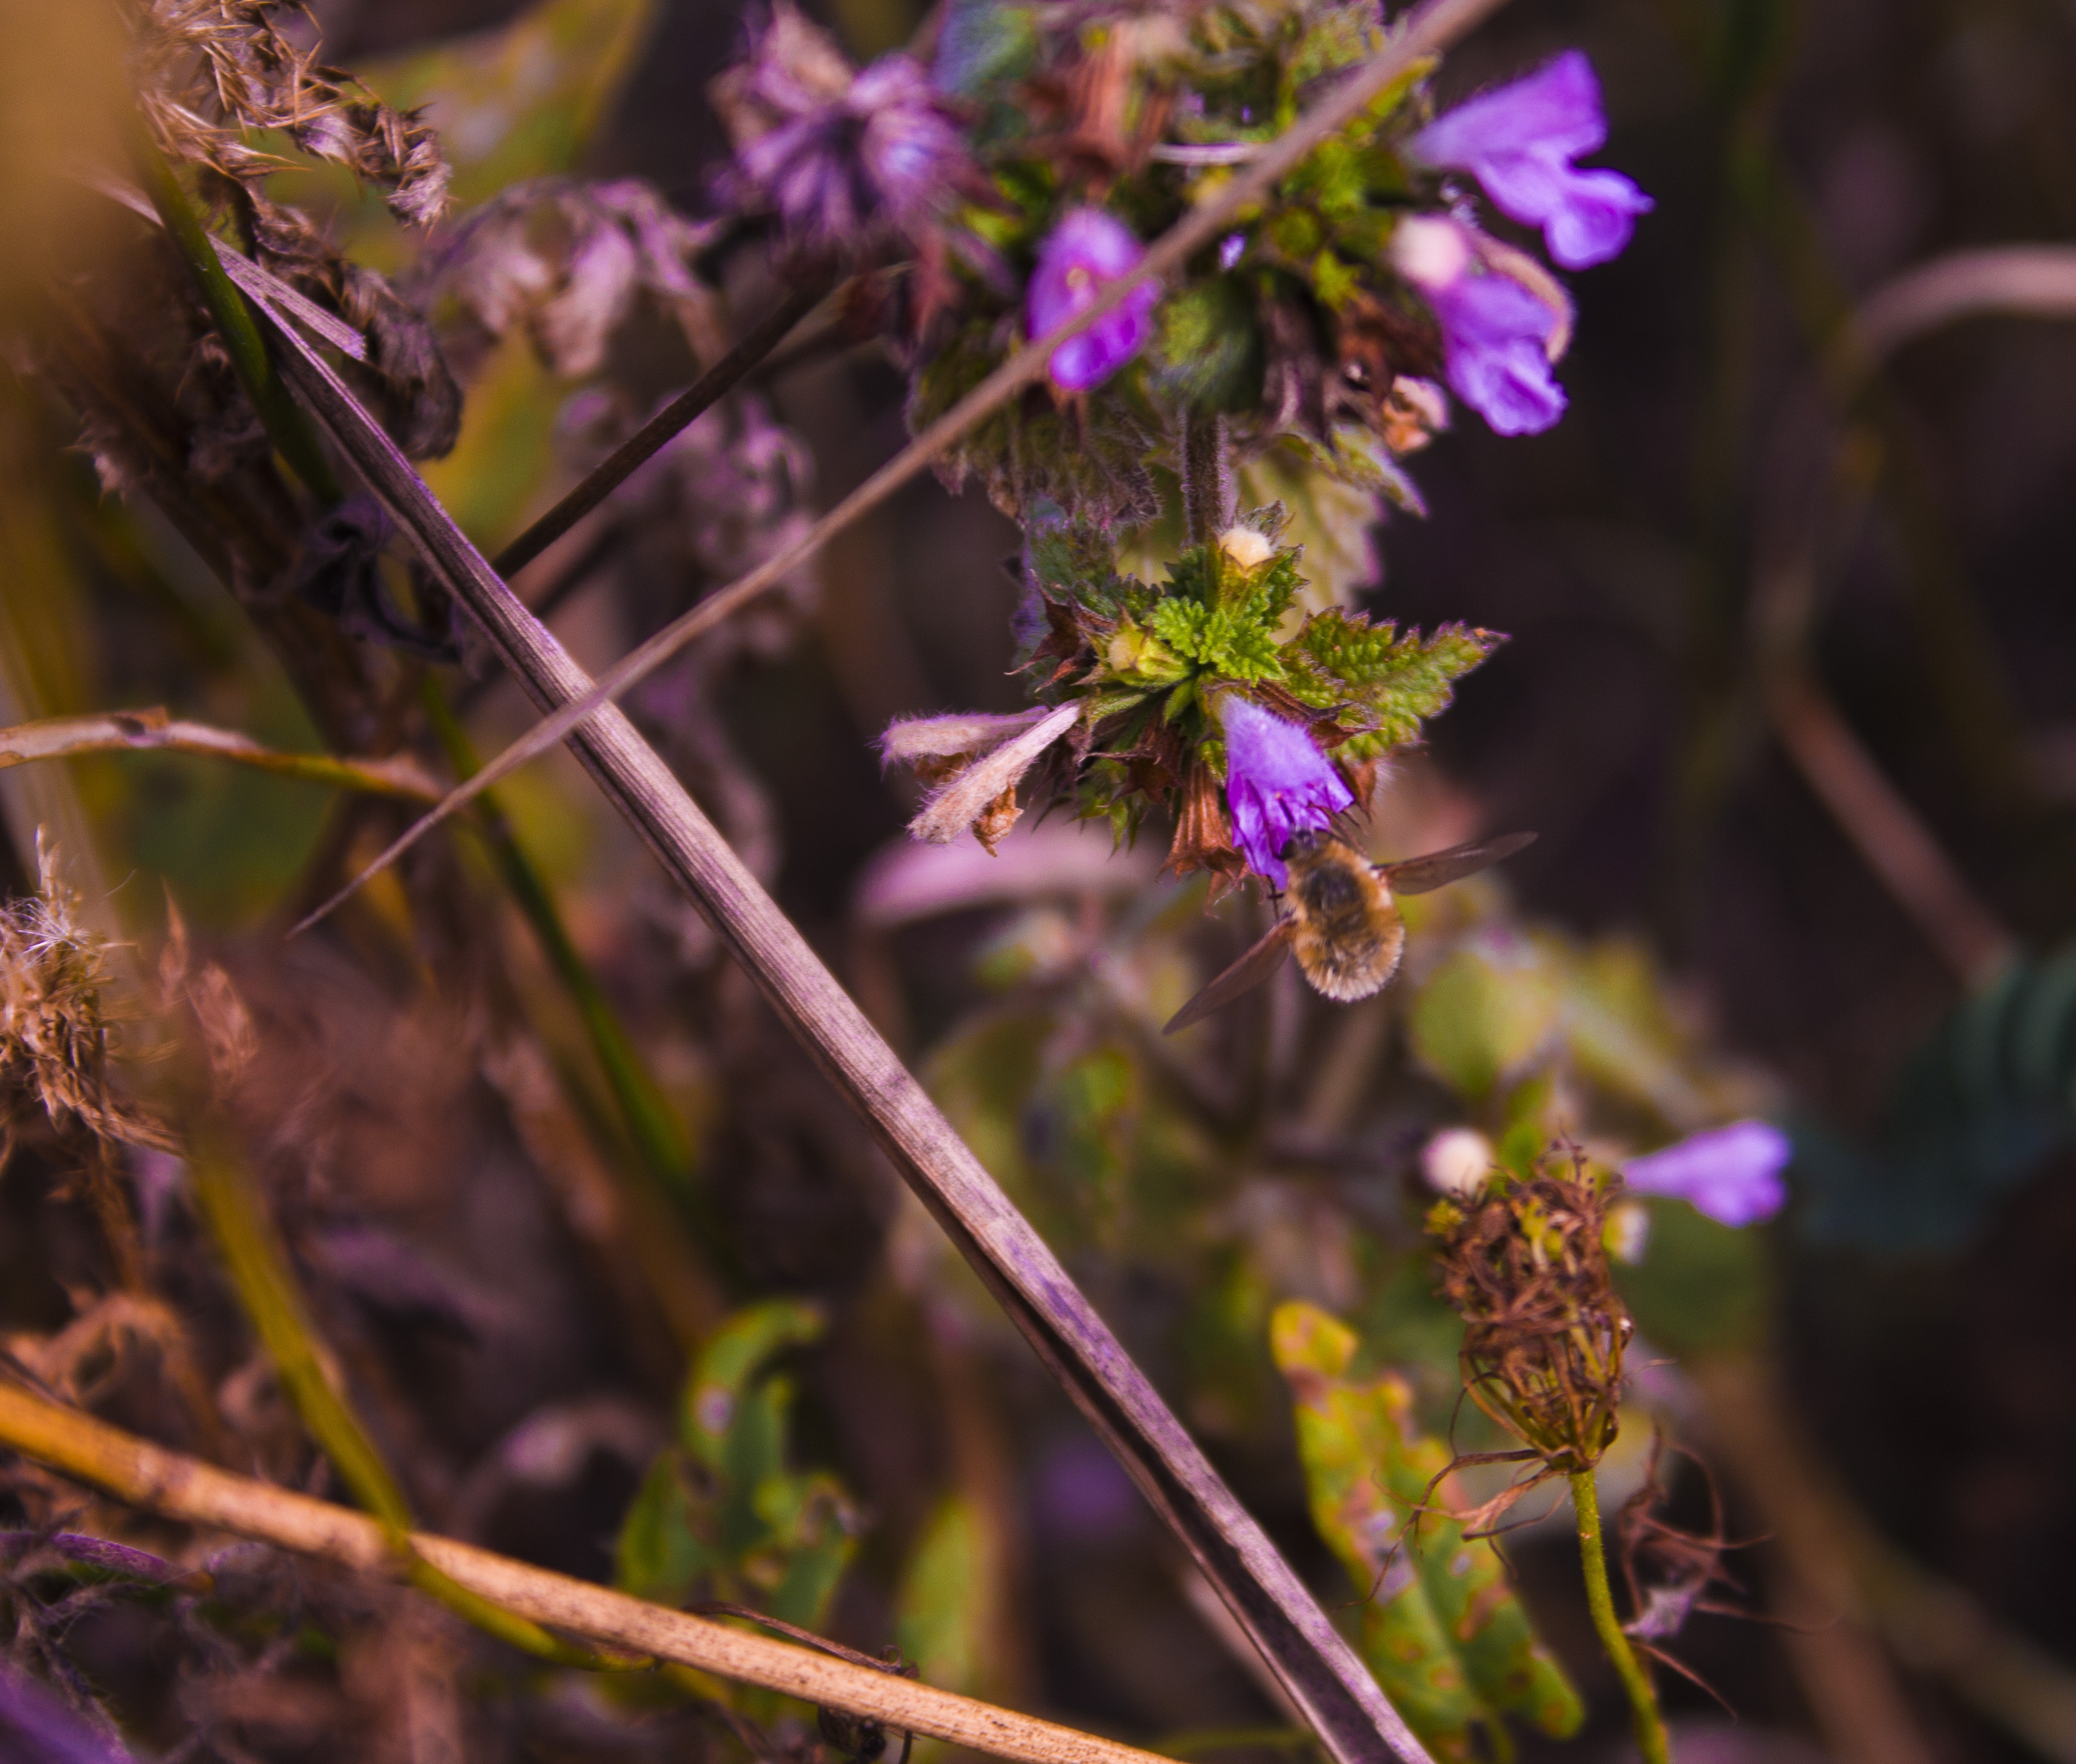
nature, blossom, plant, photography, leaf, flower, herb, insect, macro, autumn, botany, garden, flora, fauna, invertebrate, wildflower, flowers, close up, bee, nectar, macro photography, flowering plant, gathering nectar, land plant